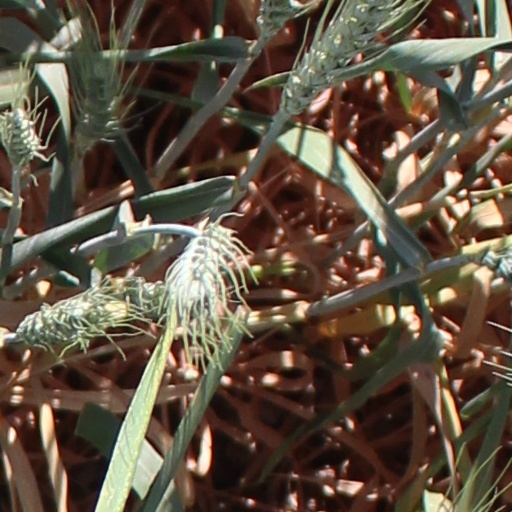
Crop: wheat